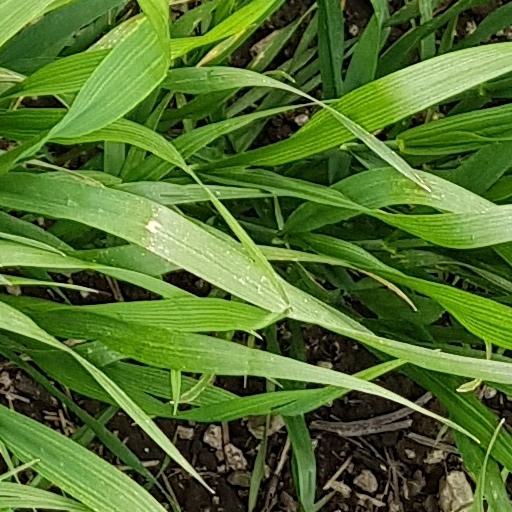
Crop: wheat